The Remarkable Mr. Pennypacker

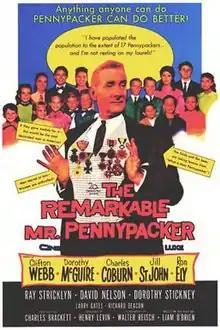
Poster

The Remarkable Mr. Pennypacker is a 1959 American DeLuxe Color comedy film starring Clifton Webb and Dorothy McGuire directed by Henry Levin in CinemaScope. The film is based on the 1953 Broadway play of the same title, which ran for 221 performances and which had featured Burgess Meredith as Horace Pennypacker and Martha Scott as 'Ma' Pennypacker.